Stanford prison experiment

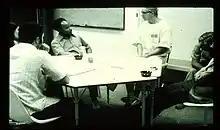
B/w photo of several white and one black person who are sitting at a table with a whiteboard on the wall behind. They are all looking to one white male person sitting at the table wearing a white t-shirt with a number on the chest.

In response, guards sprayed fire extinguishers at the prisoners to reassert control. The three back-up guards were called in to help regain control of the prison. Guards removed all of the prisoners' clothes, removed mattresses and sentenced the main instigators to time in the special detention unit. They attempted to dissuade any further rebellion using psychological warfare. One of the guards said to the other that, "these are dangerous prisoners".